The Long Water

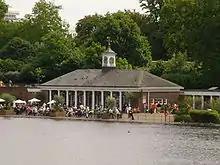
Lansbury's Lido

At the northern end of the Long Water are five fountains surrounded by classical statuary and sculpture in an area officially known as the Italian Gardens. A large bronze memorial to Edward Jenner, the developer of modern vaccination, dominates the area; it was originally located in Trafalgar Square in 1858, but four years later was moved to its present site. In recent years there has been an ongoing campaign for the memorial to be moved to the empty plinth in Trafalgar Square.